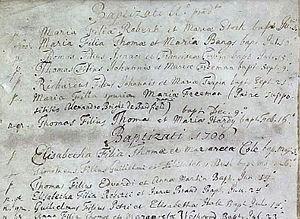
Dick Turpin, de son nom complet Richard Dick Turpin, est un bandit de grand chemin britannique dont les exploits sont romancés après son exécution à York pour vol de chevaux.